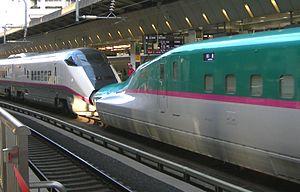
Les Shinkansen série E5 sont des rames automotrices électriques à grande vitesse appartenant à la JR East et qui sont exploitées depuis le 5 mars 2011 sur la ligne Shinkansen Tōhoku au Japon.